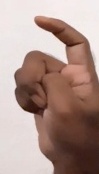
ASL sign: X